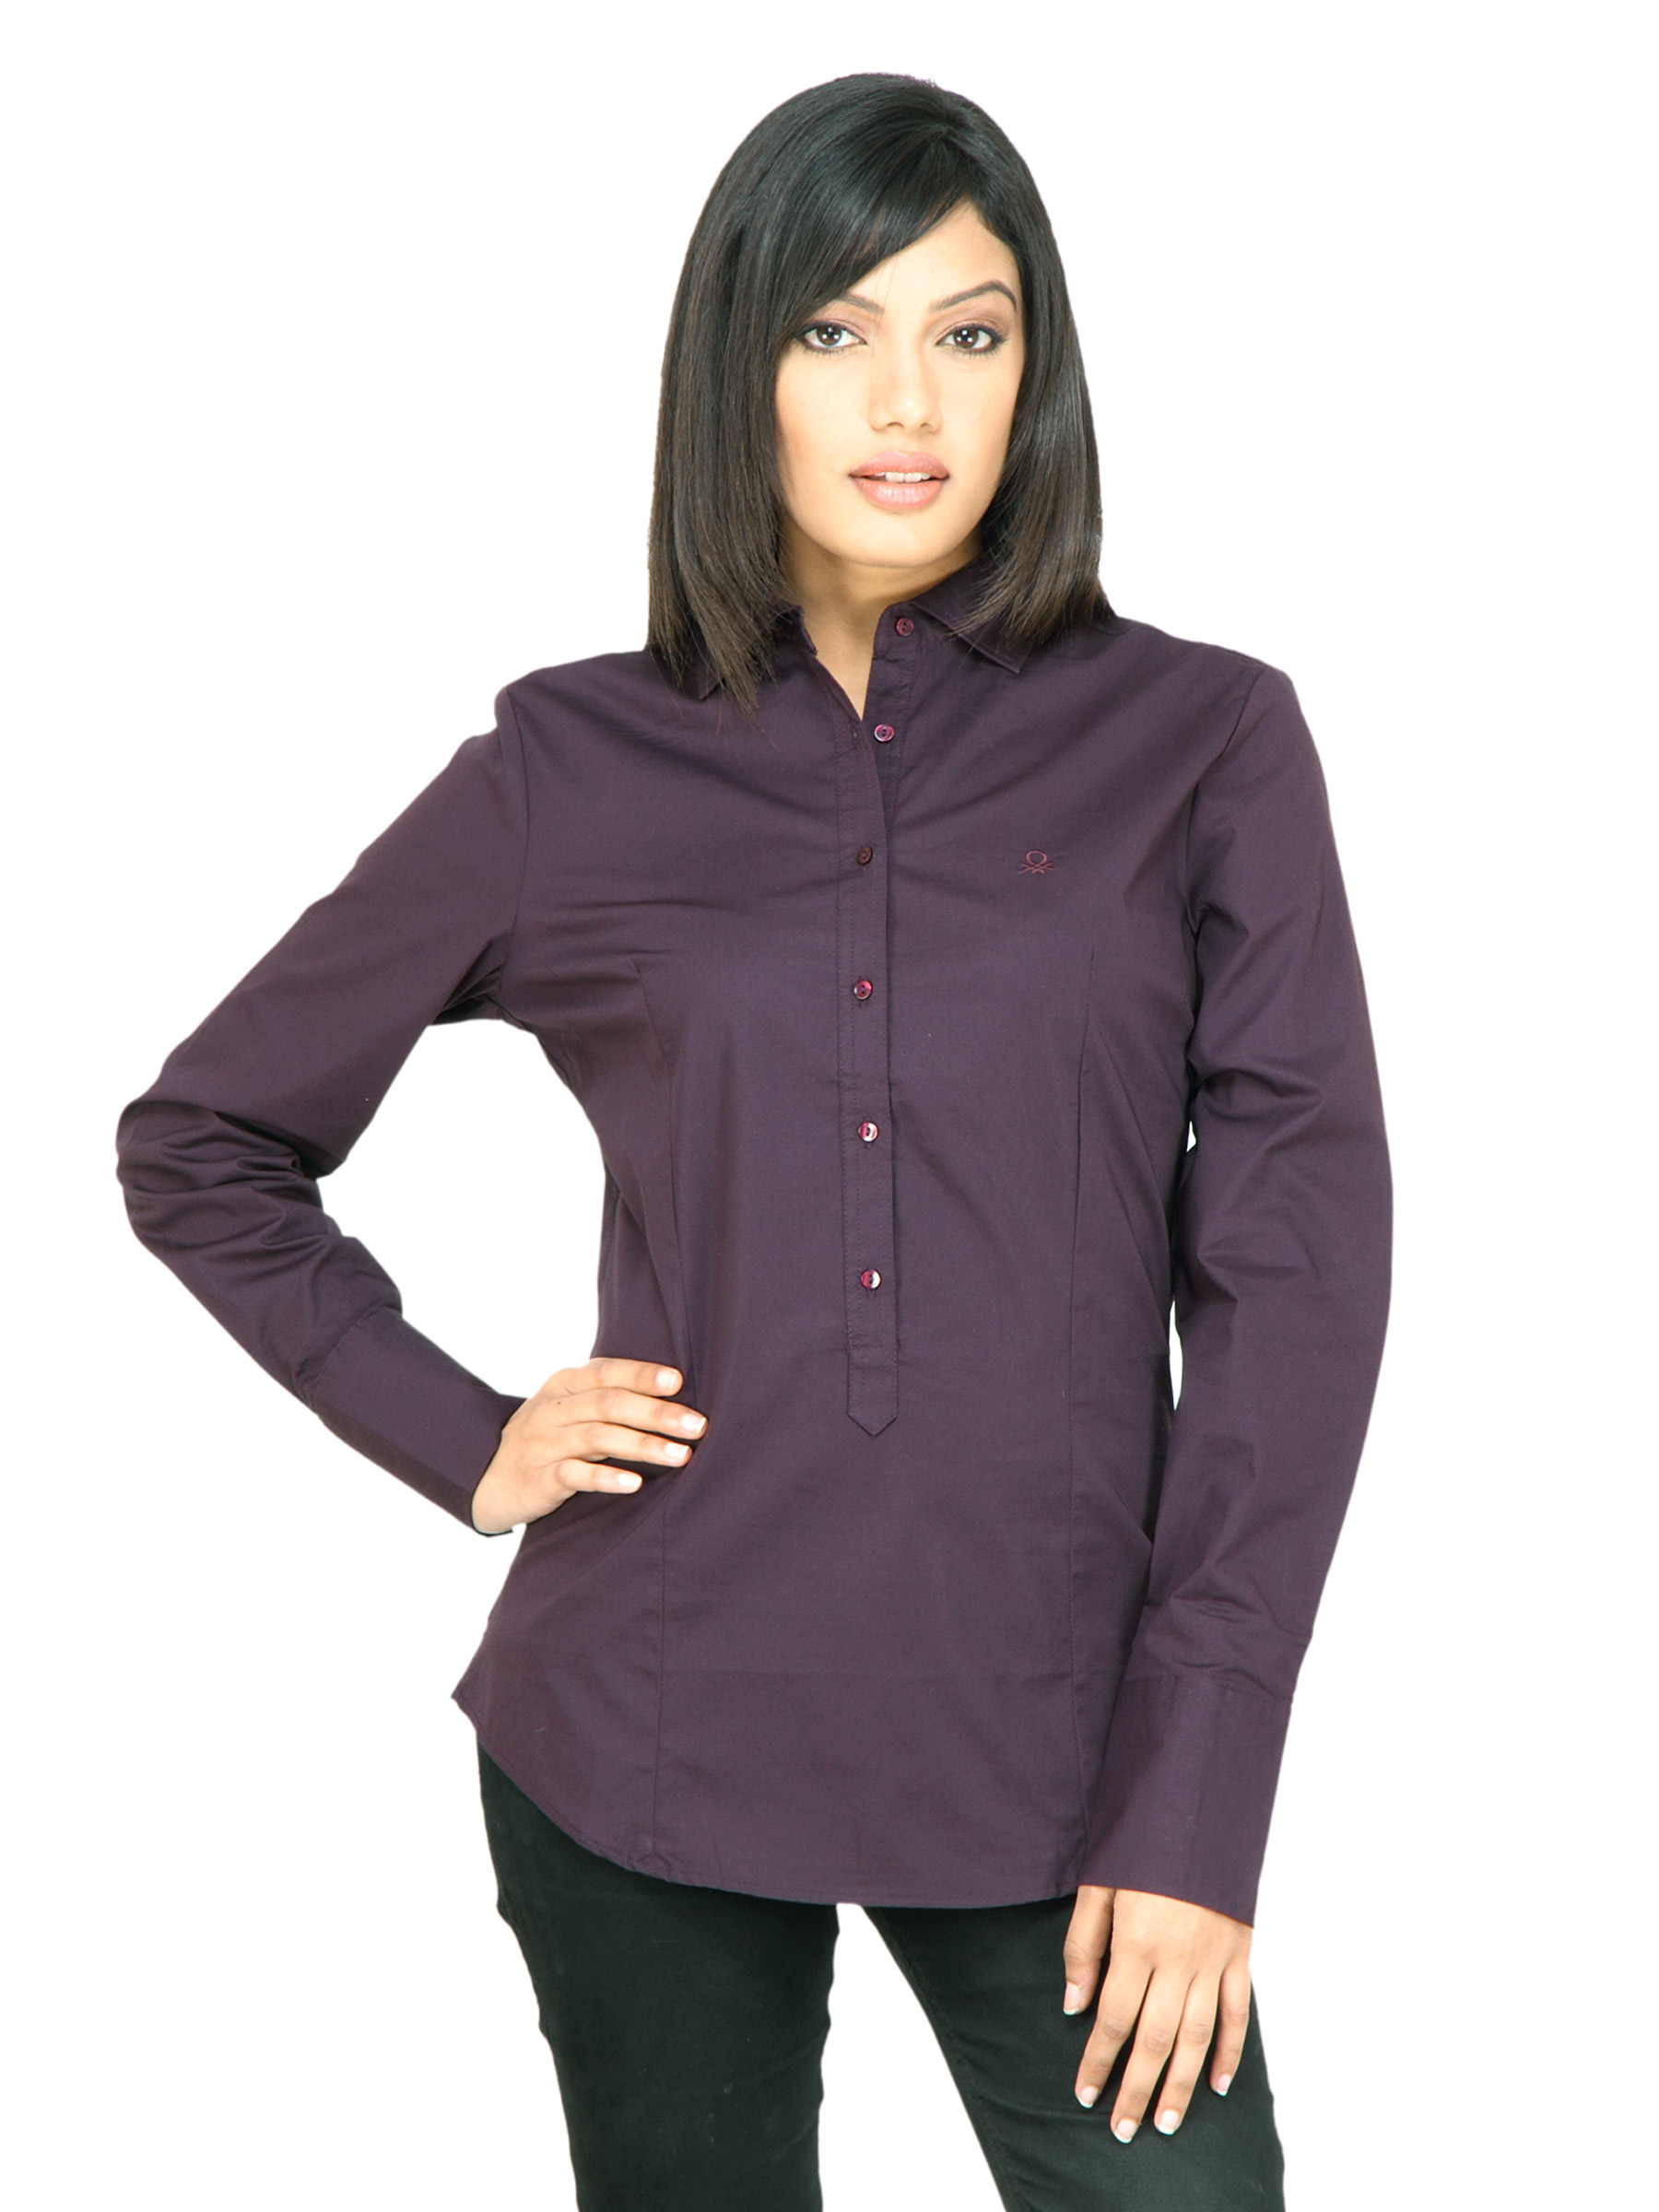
United Colors of Benetton Women Solid Purple Shirt
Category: Apparel / Topwear / Shirts
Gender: Women
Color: Purple
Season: Summer 2011
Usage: Casual